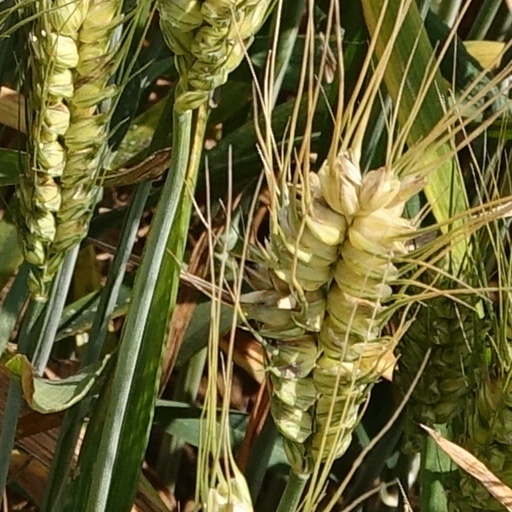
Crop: wheat